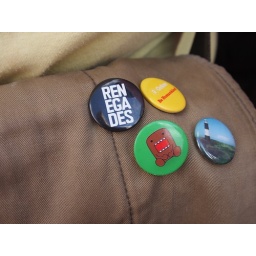
badges on a guy's bag, standing in front of me. When bored I like to home in on other people's possessions.